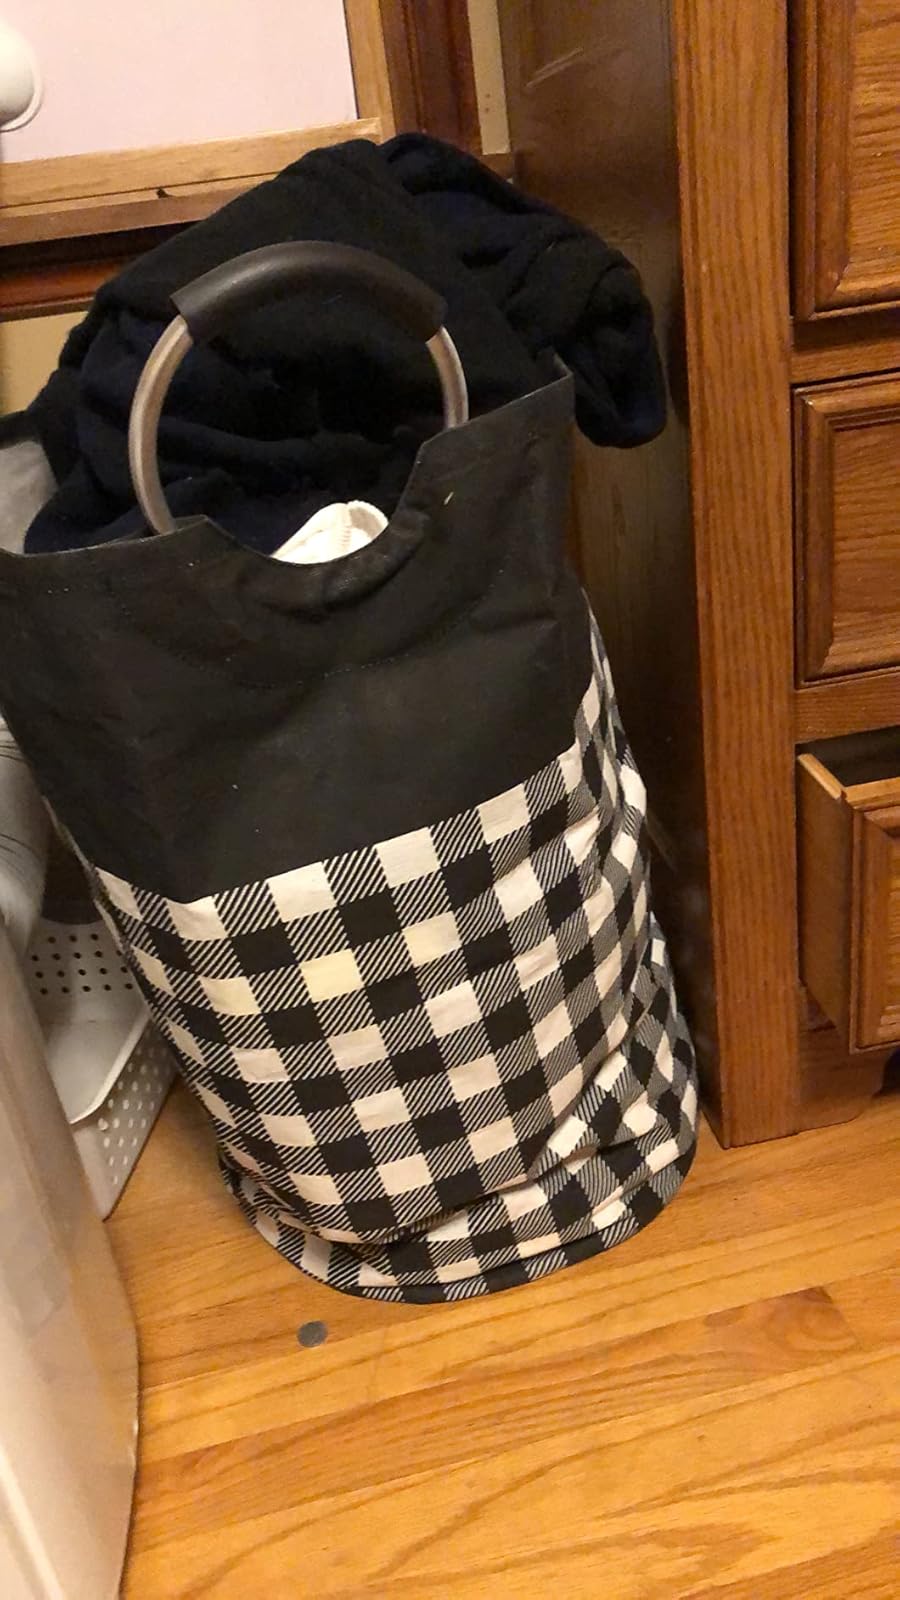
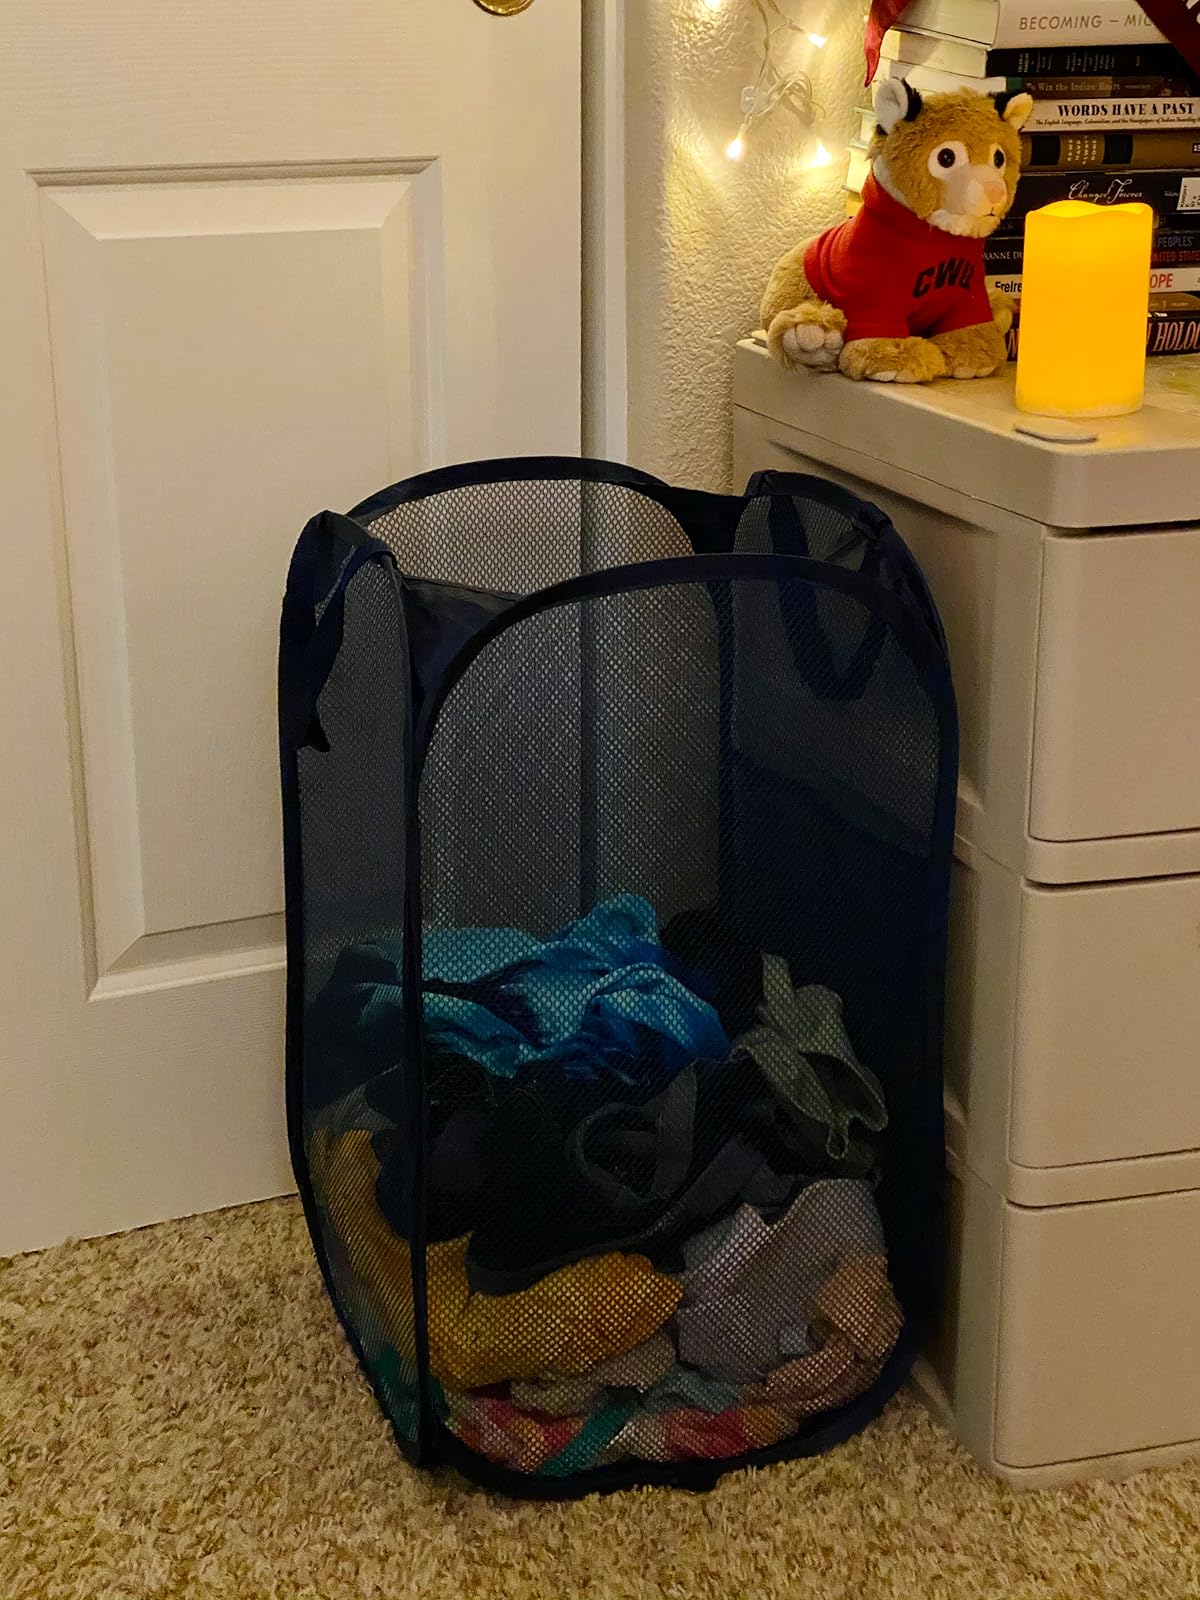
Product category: items_hamper
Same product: no